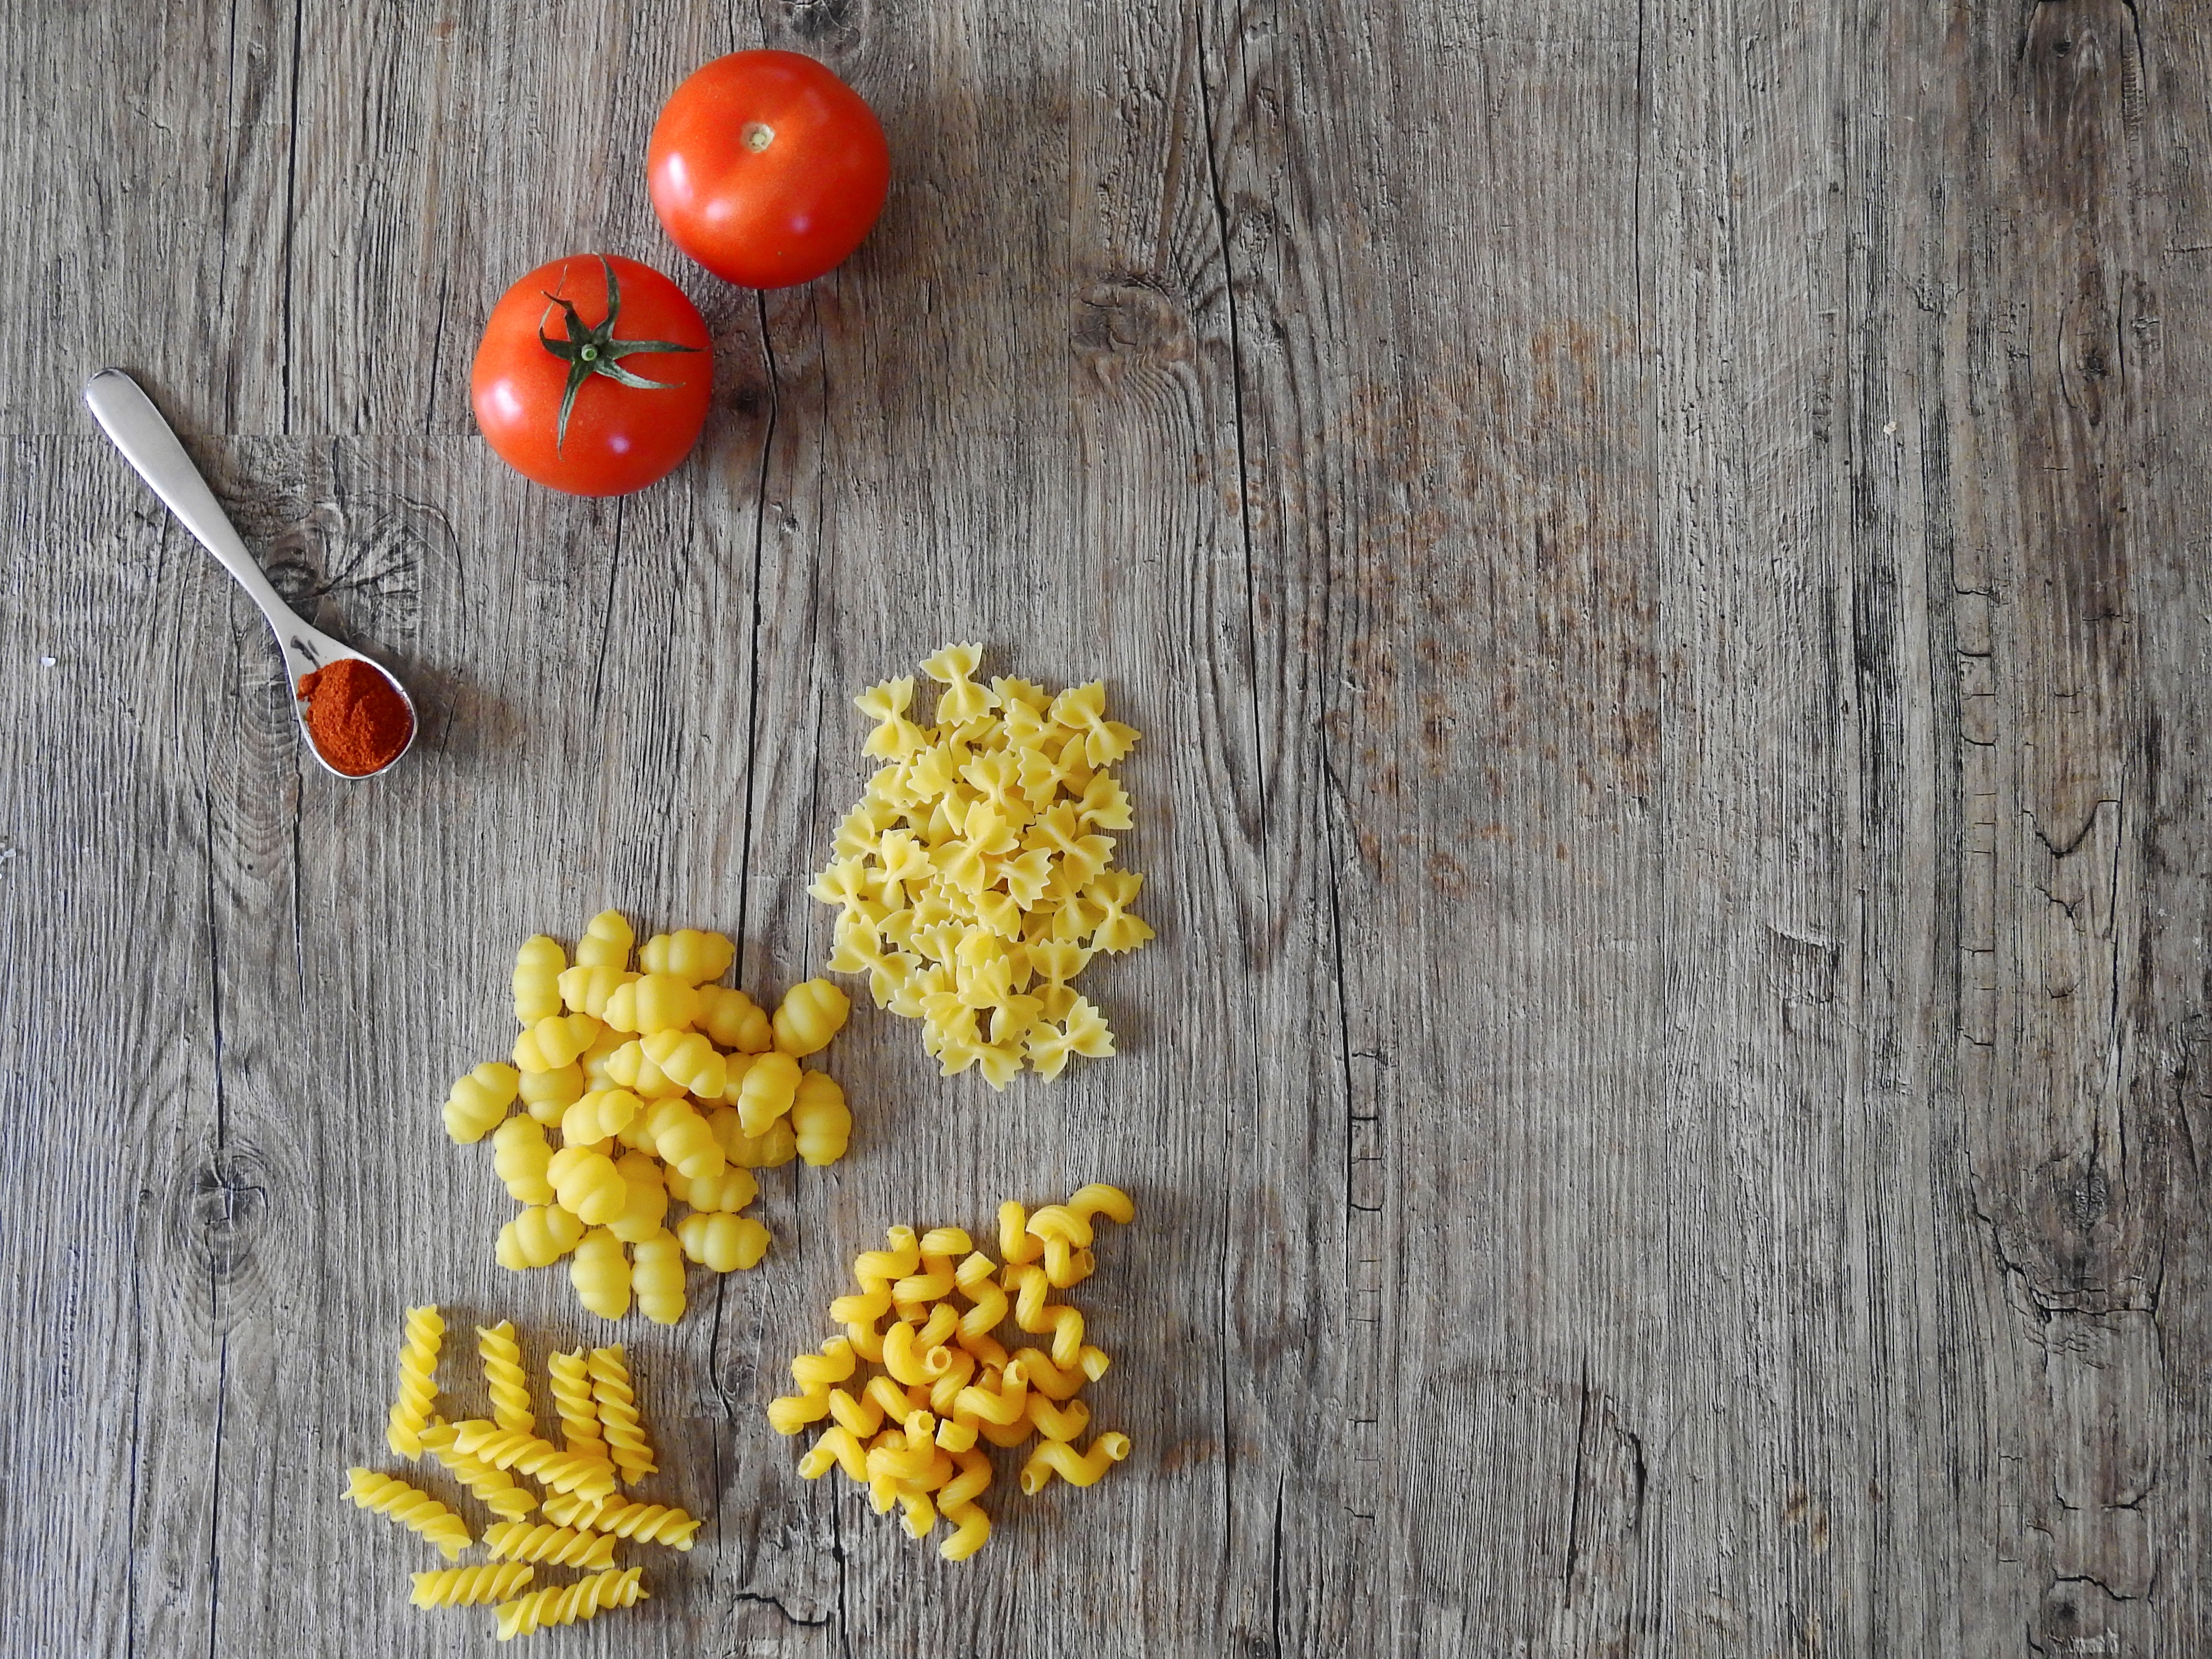
plant, fruit, leaf, flower, petal, meal, food, pepper, produce, kitchen, salt, yellow, bead, eat, pasta, cook, tomato, noodles, art, nutrition, frisch, dine, benefit from, paprika, flowering plant, land plant